French battleship Suffren

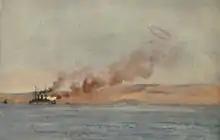
Illustration of "Suffren" shelling Ottoman positions

They returned to assist in the major attack on the fortifications planned for 18 March. British ships made the initial entry into the Dardanelles, but the French ships passed through them to engage the forts at closer range. Shortly after having done so "Suffren" was under heavy fire and was struck no less than 14 times in 15 minutes. Most did no significant damage, including a shell that bounced off the after 305-millimetre turret, but one 24-centimetre shell ricocheted off the port midships 164-millimetre turret and ripped the roof off the port casemate, killing the entire gun crew. Some flaming debris dropped into that gun's magazine and started a fire, but it was quickly flooded to prevent an explosion. Another shell punctured a hole across in the bow which flooded the base of the forward turret. While the French squadron was withdrawing pursuant to Admiral John de Robeck's order "Bouvet" struck a naval mine and sank in 55 seconds. "Suffren" lowered her admiral's barge, her only intact boat, and rescued 75 men before she had to escort the badly damaged "Gaulois" away from the Dardanelles. The latter was taking on water by the bow and had to be beached on one of the Rabbit Islands at the entrance of the Dardanelles before she sank.